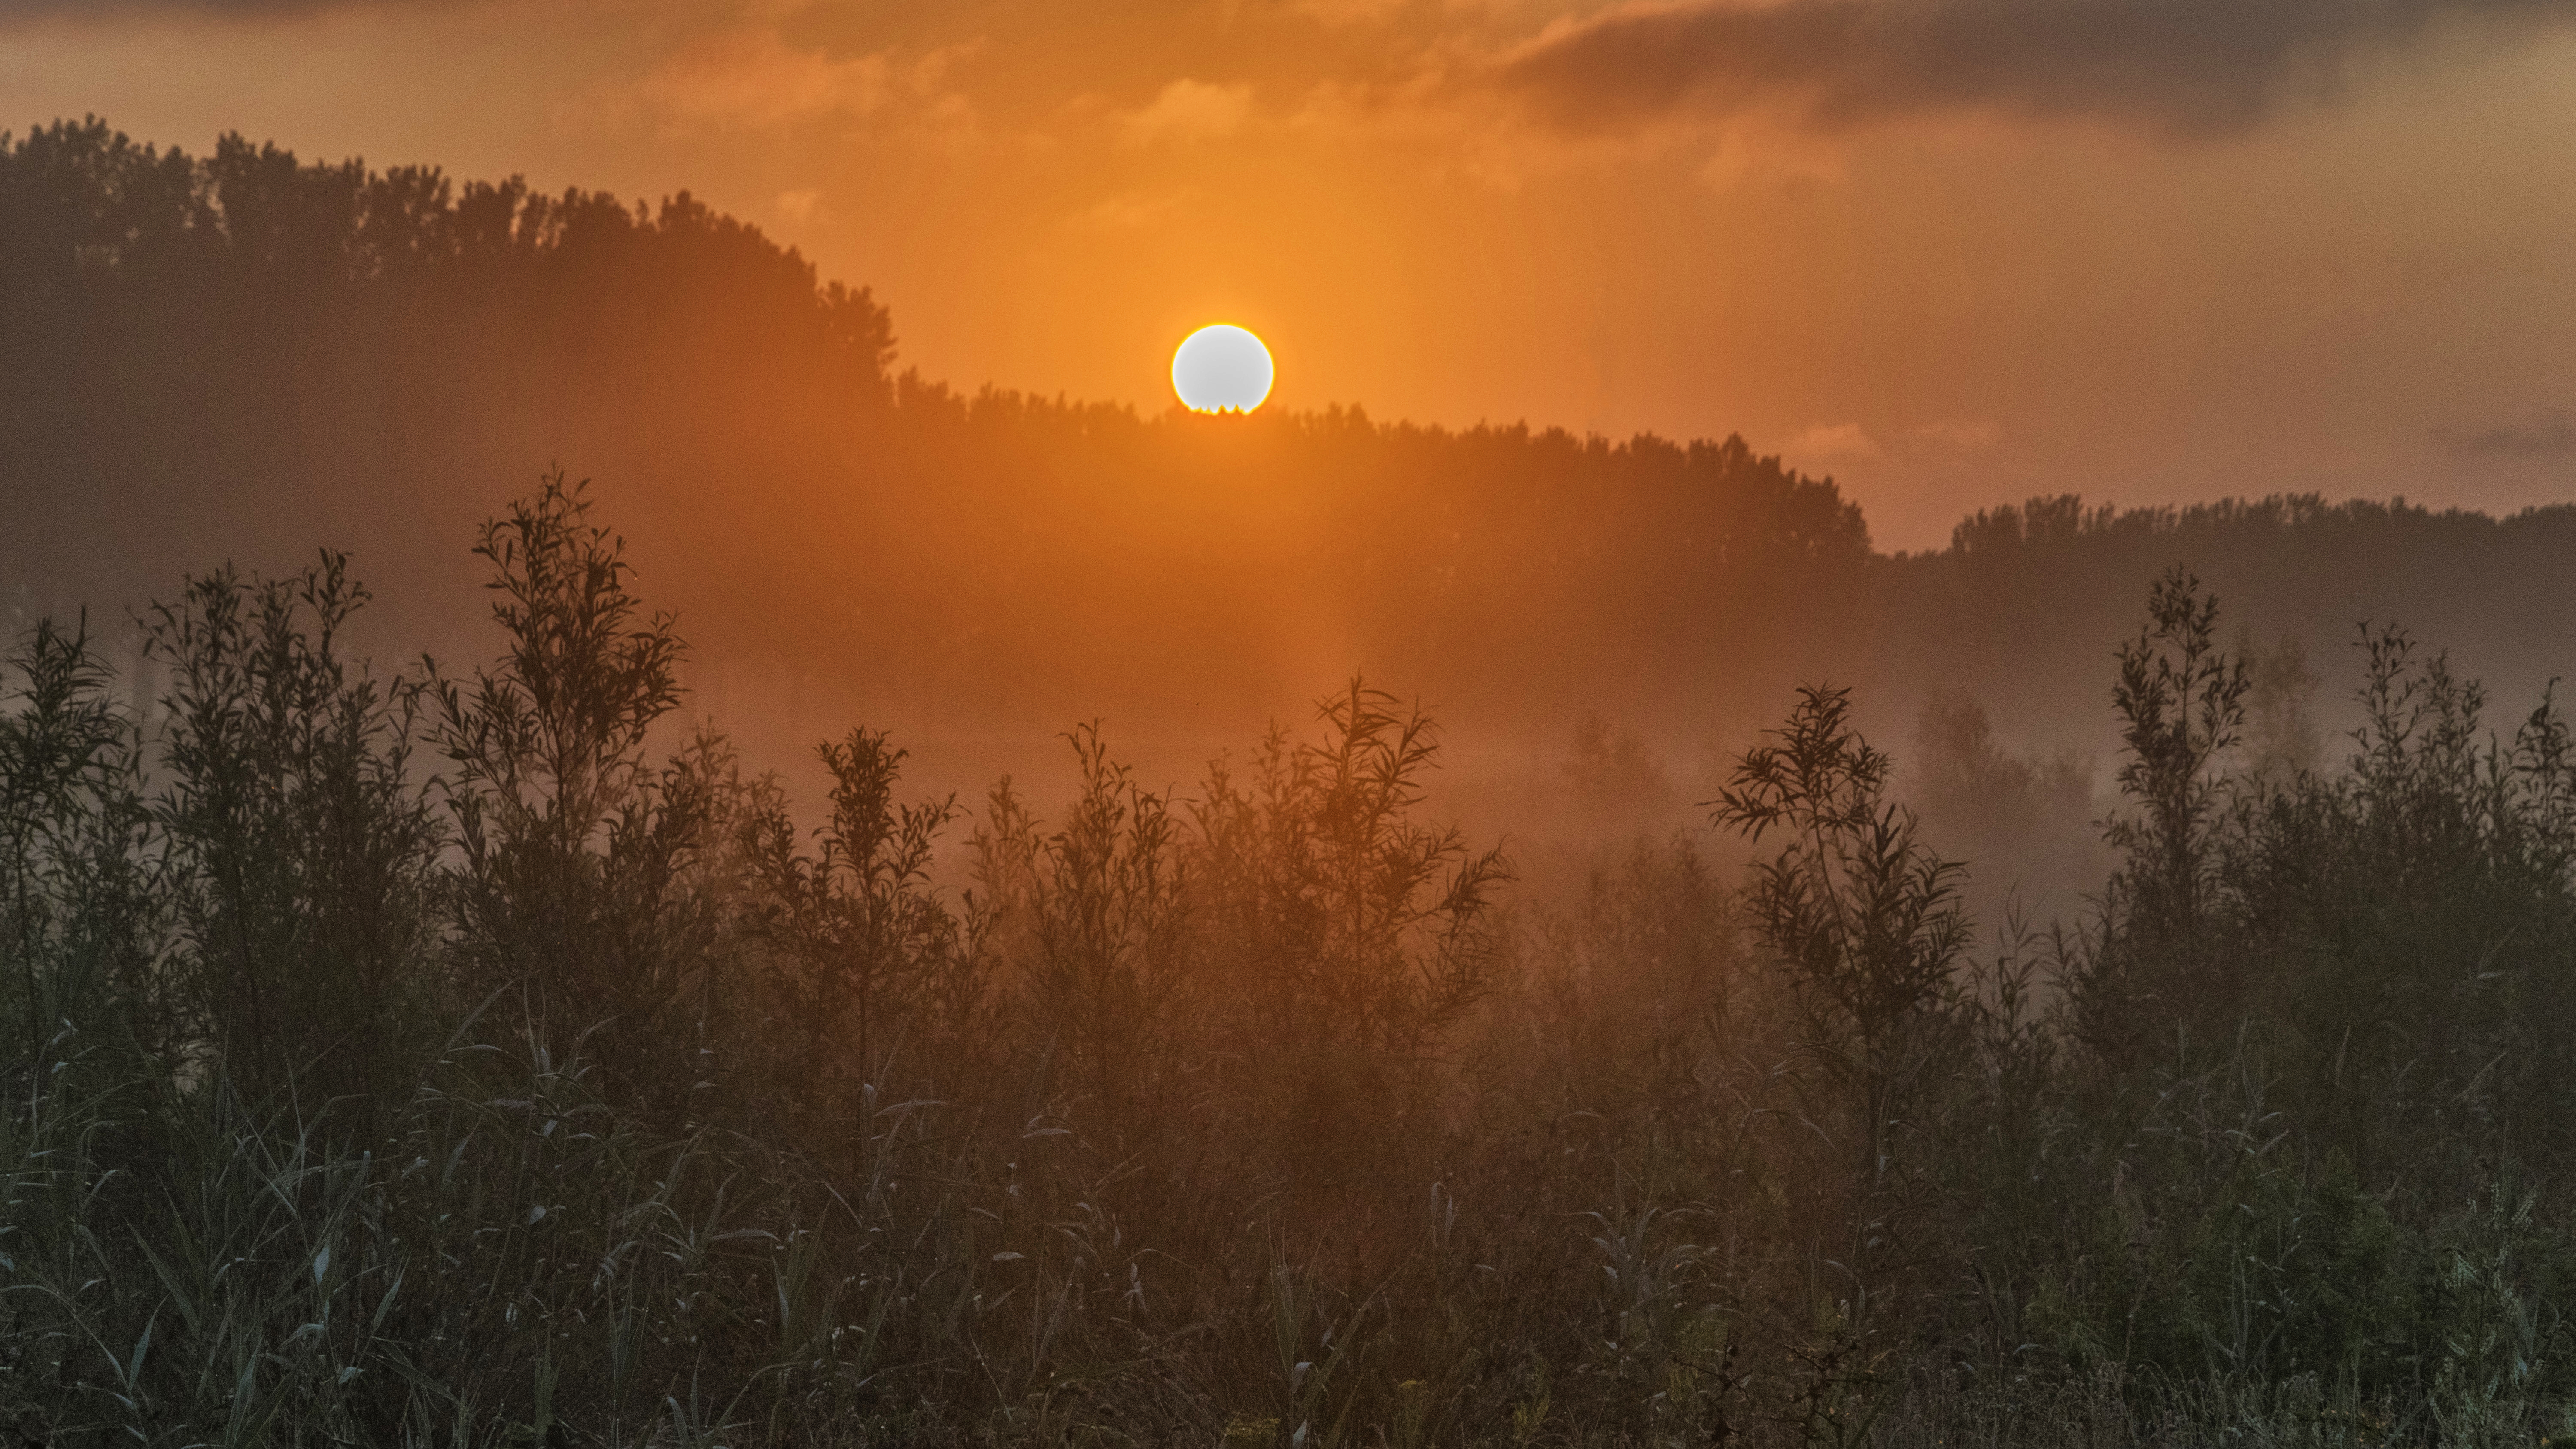
nature, forest, grass, outdoor, cloud, sky, sun, fog, sunrise, sunset, mist, photography, prairie, sunlight, morning, dawn, atmosphere, dusk, evening, weather, nikon, nederland, netherlands, zuidholland, outdoorphotography, backlight, depthoffield, dof, zon, gras, paulvandevelde, pdvandevelde, padagudaloma, natuurfotografie, dordrecht, biesbosch, nederlandinfotos, tegenlicht, zonlicht, hollandse, atmospheric phenomenon